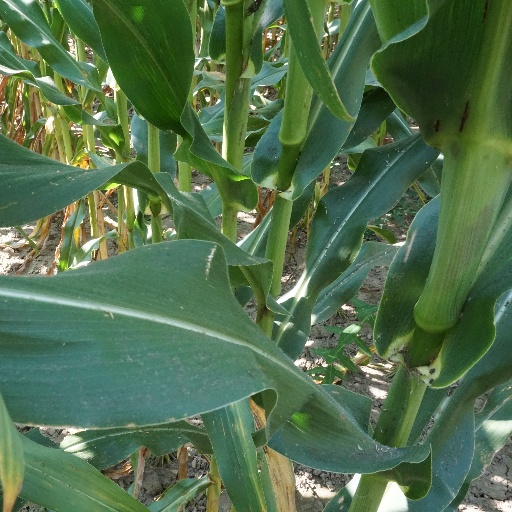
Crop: maize; corn